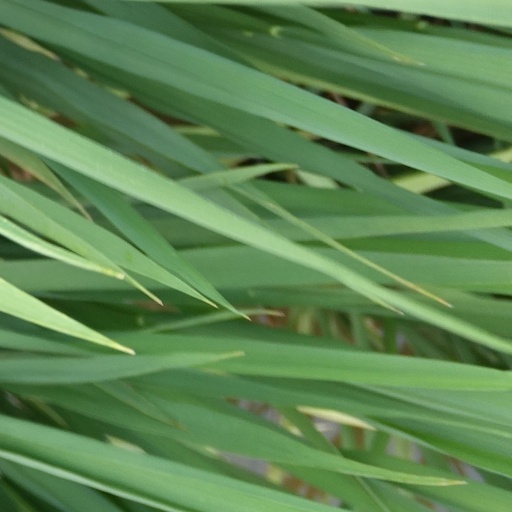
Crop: rice